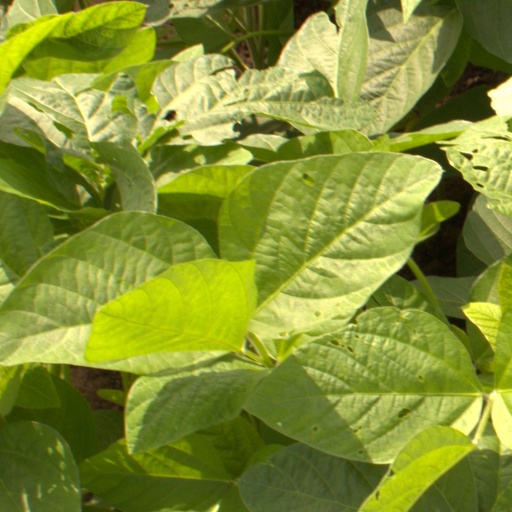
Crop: soybean